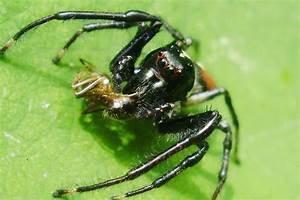
spider